Jamil Abiad

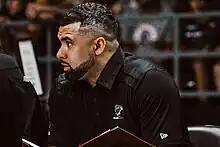

Jamil Abiad (born 4 July 1990) is a Canadian basketball coach and former player who is currently the head coach of Valur women's team and Lead Assistant for its men's team. He played college basketball for Bishop's.